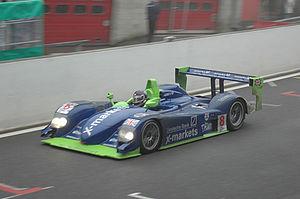
Rollcentre Racing est une écurie de sport automobile britannique. Martin Short est le propriétaire de l'écurie.
La Dallara SP1, également appelée Chrysler LMP, est une voiture de course développée par Dallara, et à moindre mesure par Chrysler. Elle est homologuée pour courir dans la catégorie LMP900 de l'Automobile Club de l'Ouest.
Dallara Automobili est un constructeur italien de voitures de course et de route. Fondé en 1972 près de Parme en Italie par Gian Paolo Dallara, Dallara a conçu des monoplaces de Formule 3, Formule 3000, Formule 1, ainsi que des voitures de type Sport-prototypes. Aujourd'hui, Dallara est le fournisseur exclusif des championnats World Series by Renault, Formule 2, de l'IndyCar Series et fournit la majeure partie du plateau des différents championnats de Formule 3.